Italian invasion of France

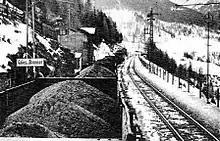
German coal entering Italy through the Brenner Pass. The issue of Italian coal was prominent in diplomatic circles in the spring of 1940.

As early as September 1938, the Italian military had drawn up plans to invade Albania. On 7 April 1939, Italian forces landed in the country and within three days had occupied the majority of the country. Albania represented a territory Italy could acquire for "'living space' to ease its overpopulation" as well as the foothold needed to launch other expansionist conflicts in the Balkans. On 22 May 1939, Italy and Germany signed the Pact of Steel joining both countries in a military alliance. The pact was the culmination of German-Italian relations from 1936 and was not defensive in nature. Rather, the pact was designed for a "joint war against France and Britain", although the Italian hierarchy held the understanding that such a war would not take place for several years. However, despite the Italian impression, the pact made no reference to such a period of peace and the Germans proceeded with their plans to invade Poland.